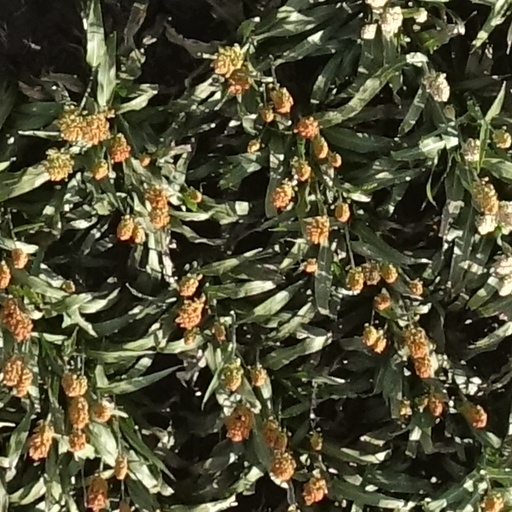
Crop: sorghum